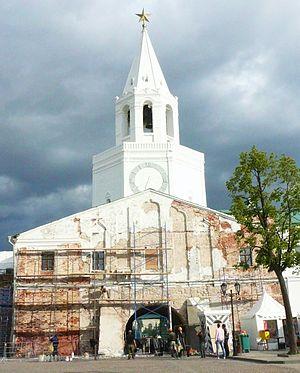
La tour Spasskaïa ou tour du Sauveur construite au XVIᵉ siècle est la tour principale du kremlin de Kazan. Elle se trouve dans le mur sud-est du kremlin et son entrée donne sur la place du premier Mai.